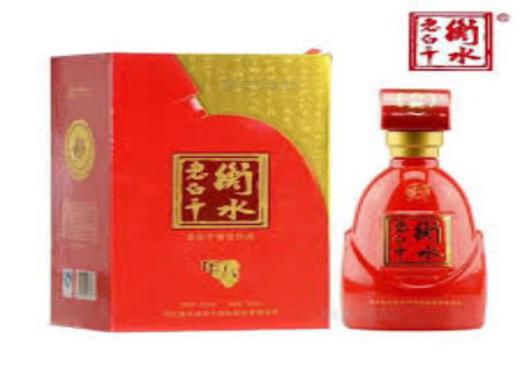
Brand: hengshui laobaigan
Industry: Food